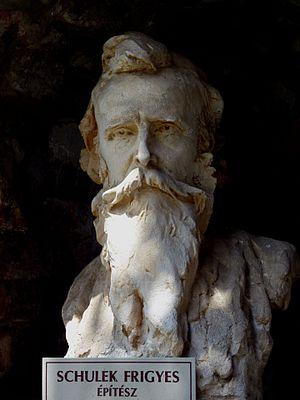
Schulek d'Árvanagyfalu est le patronyme d'une ancienne famille hongroise. Affiliée à différentes personnalités, elle a notamment donnée à la Hongrie plusieurs académiciens.